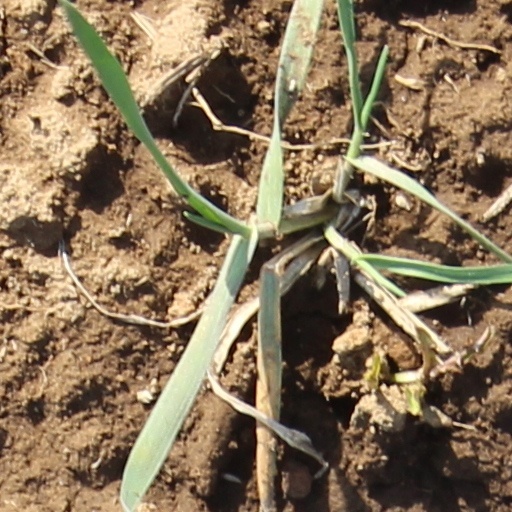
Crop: wheat